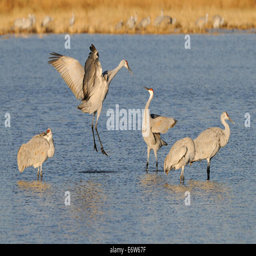
biological species standing in and flying over the water